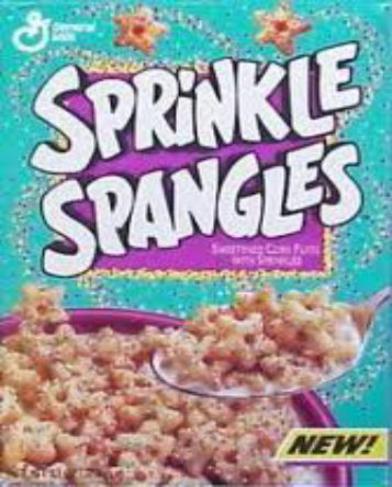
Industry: Food